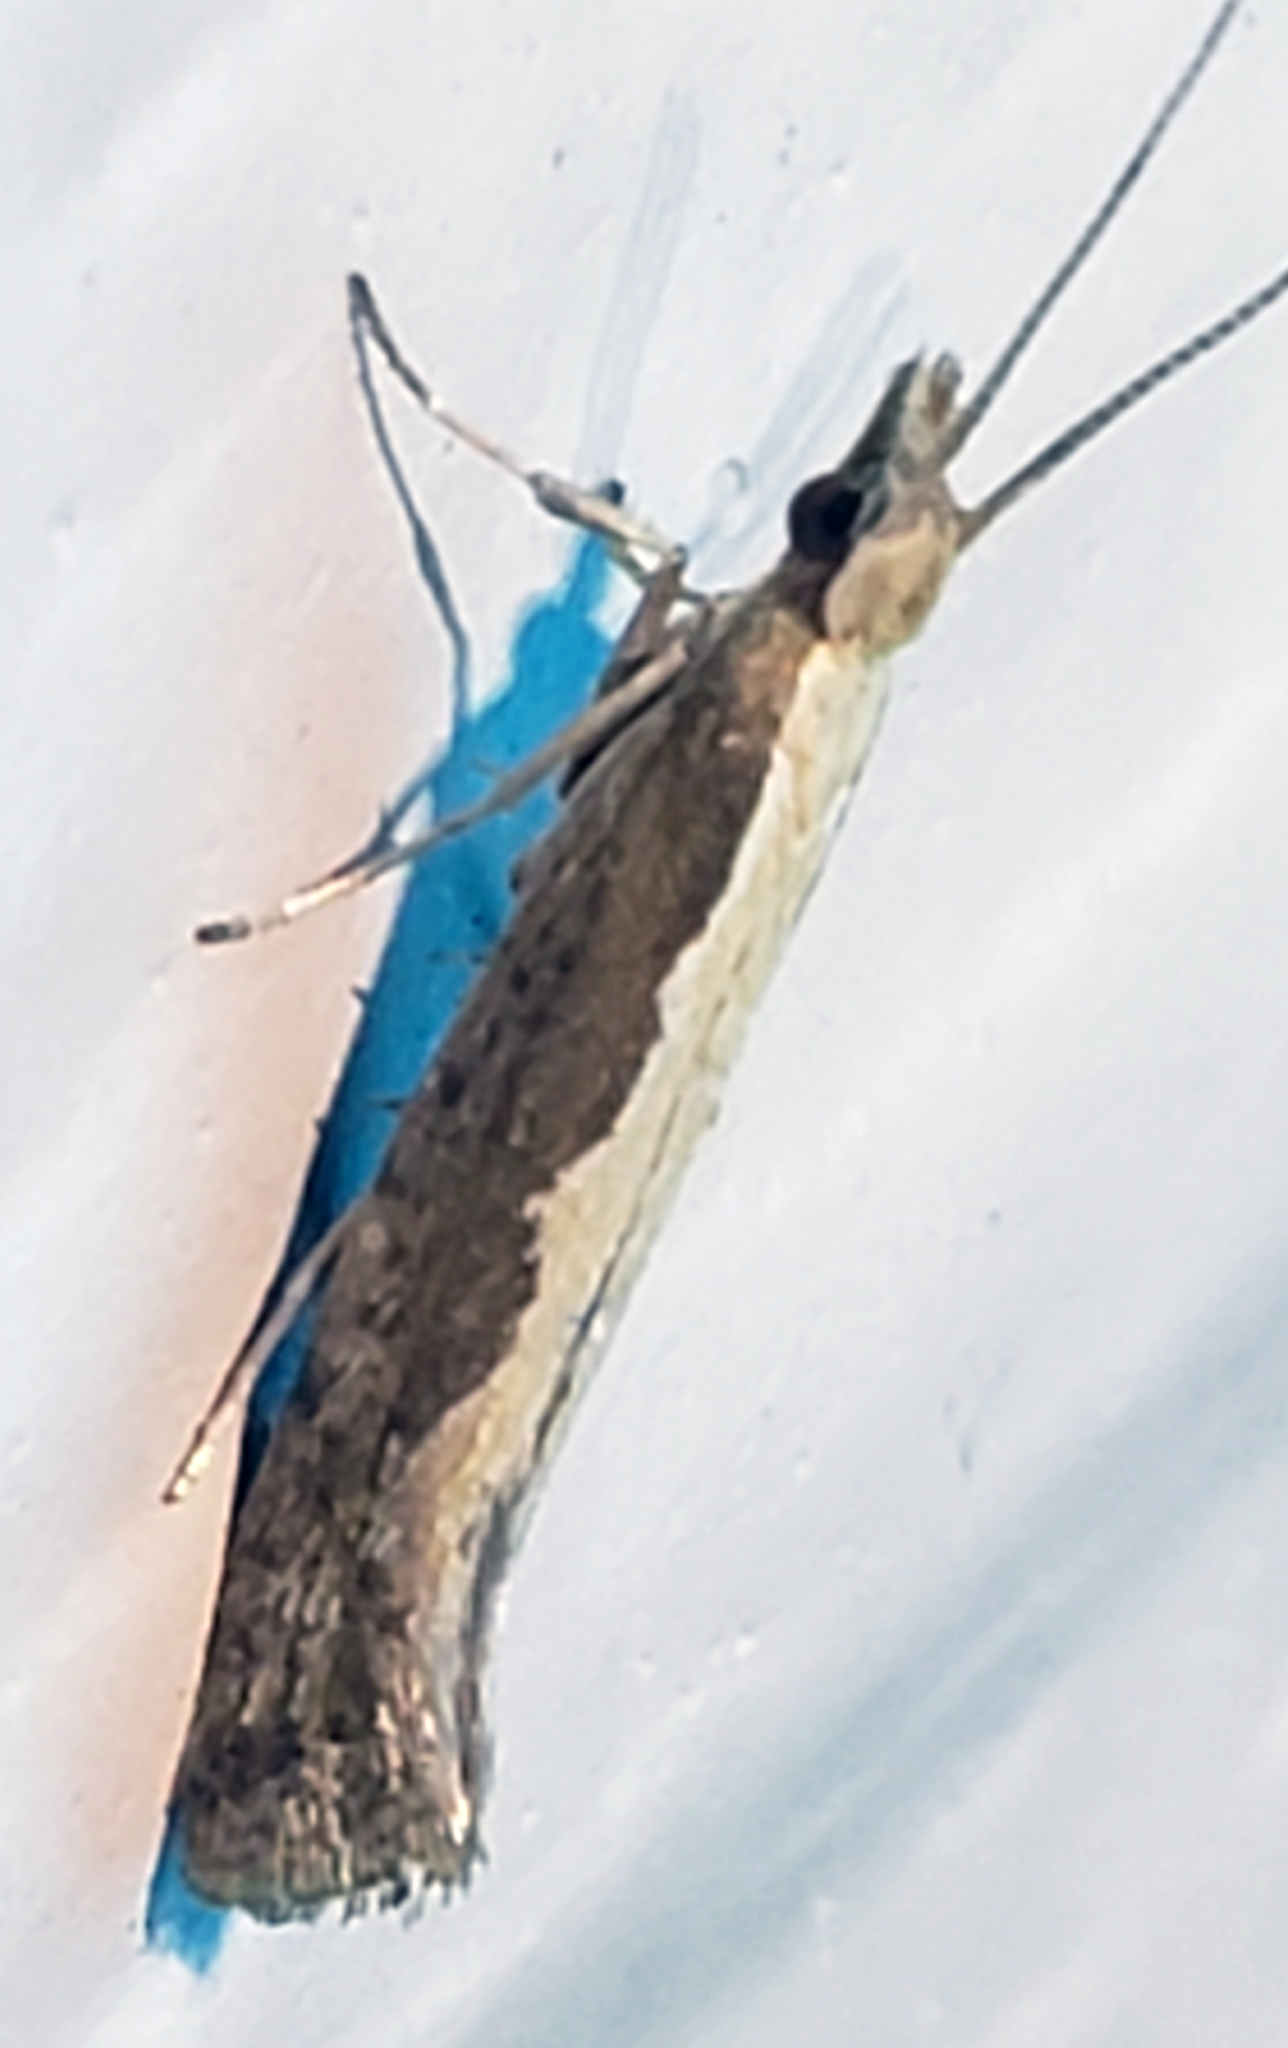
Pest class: diamondback_moth